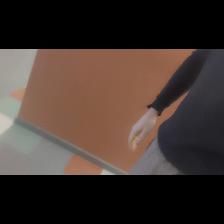
Label: Human